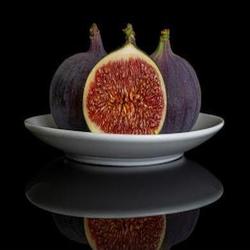
Label: Fig